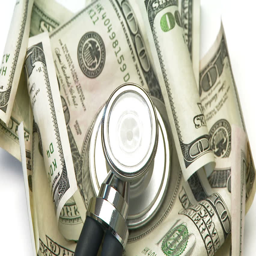
close up of stethoscope on a pile of dollar bills